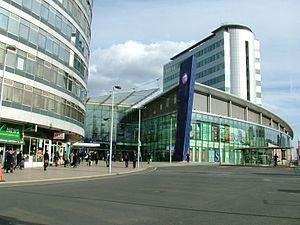
La gare de Manchester Piccadilly est une gare ferroviaire du Royaume-Uni, située au centre de la ville de Manchester, en Angleterre. Elle dessert notamment l'aéroport de Manchester, Londres, Birmingham, le sud du Pays de Galles, la côte sud de l'Angleterre, Édimbourg et Glasgow en Écosse et diverses stati gare britanniques gérées par Network Rail. C'est la plus grande et la plus fréquentée des cinq gares centrales de Manchester, les autres étant Manchester Victoria, Salford Central, Deansgate et Manchester Oxford Road.
Manchester [manʃɛstœʁ] est une ville du Royaume-Uni située dans le comté métropolitain du Grand Manchester. Elle a le statut de cité depuis 1853 et compte 545 500 habitants en 2017, avec une population urbaine de 3,2 millions. Elle est parfois considérée comme la « deuxième ville d’Angleterre » grâce à son importance économique, culturelle et sportive, bien que sa superficie et sa population ne lui permettent pas de détrôner Birmingham. Manchester est catégorisée comme une ville « bêta » par Le GaWC. Ses habitants s'appellent les Mancuniens. La ville est au cœur d'une grande agglomération de plus de deux millions et demi d'habitants dont les villes principales sont : Bury, Bolton, Rochdale, Oldham, Ashton-under-Lyne, Stockport, Salford, Altrincham, Wigan. Le nom de « Manchester » est utilisé aussi bien pour désigner l'agglomération que la ville en tant que telle.
No Offence est une série télévisée britannique créée par Paul Abbott et diffusée depuis le 5 mai 2015 sur Channel 4.